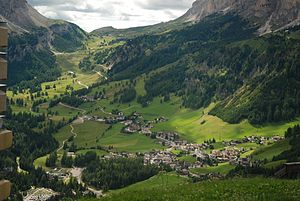
Gardenapasset / Galleri
Gardenapasset er et bjergpas i de italienske alper, der forbinder Selva di Val Gardena til Colfosco.